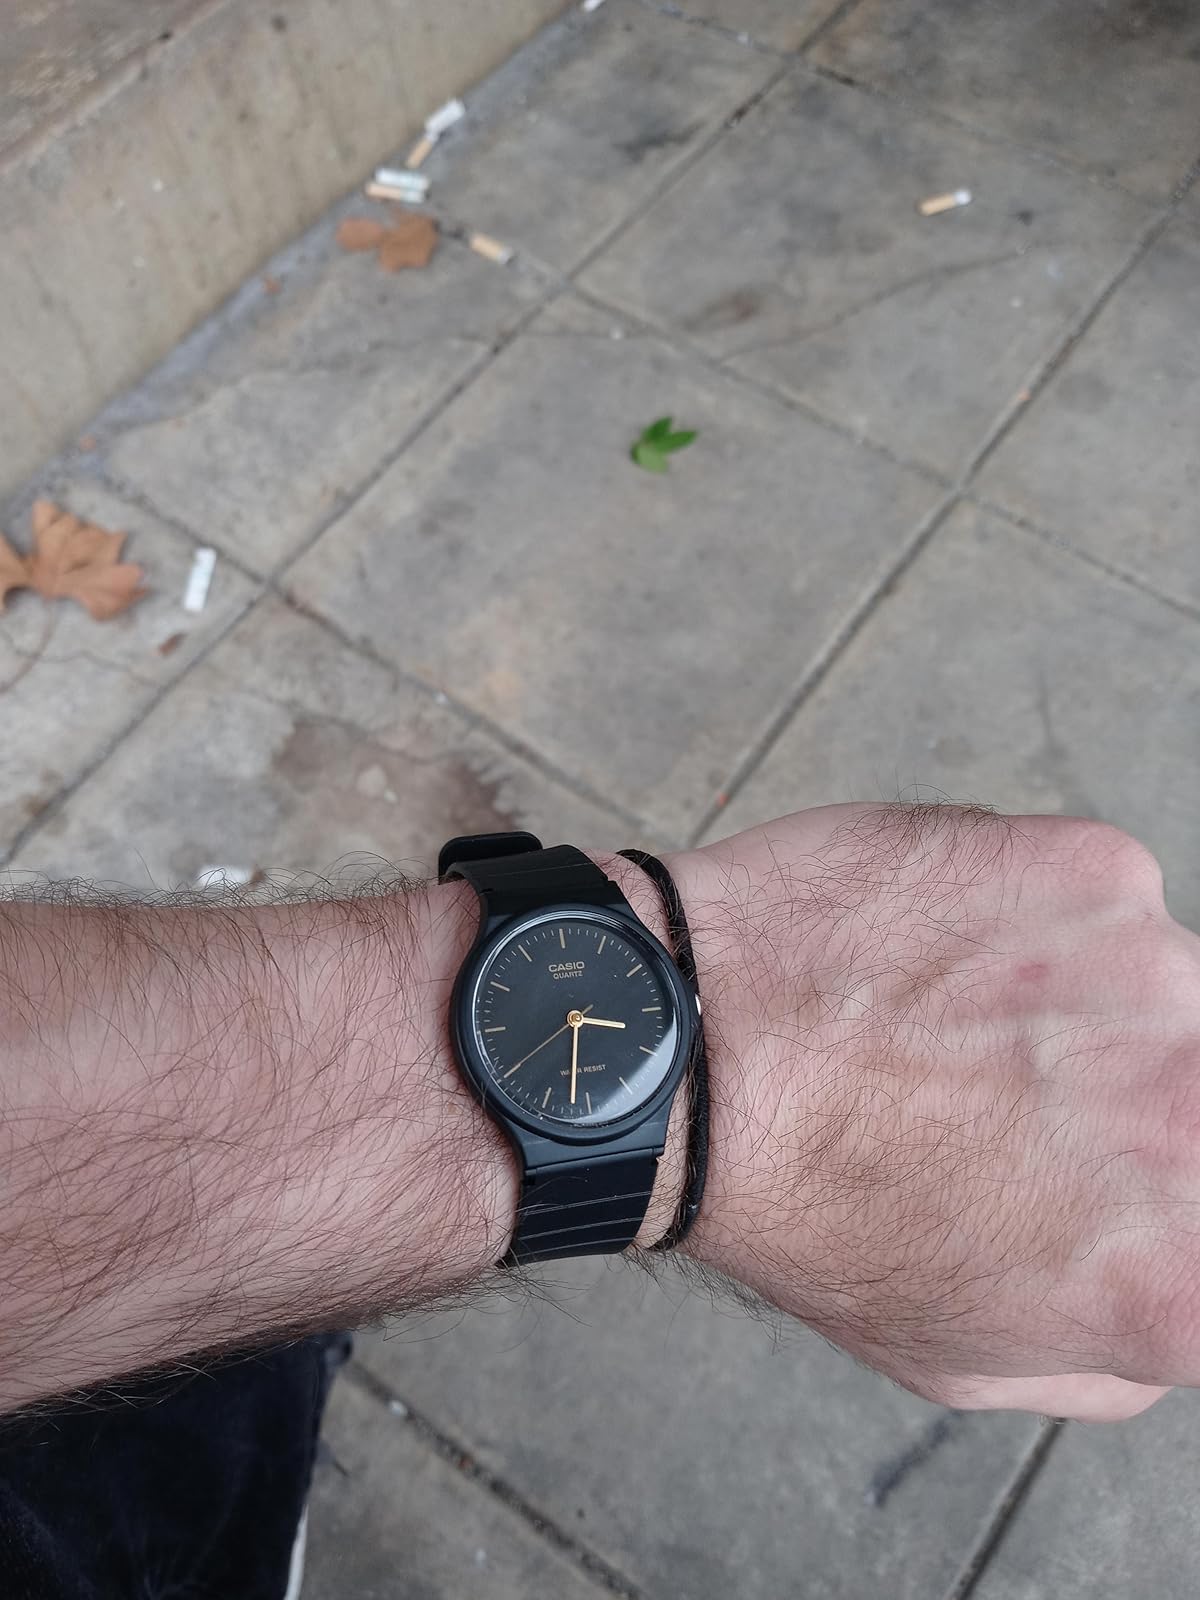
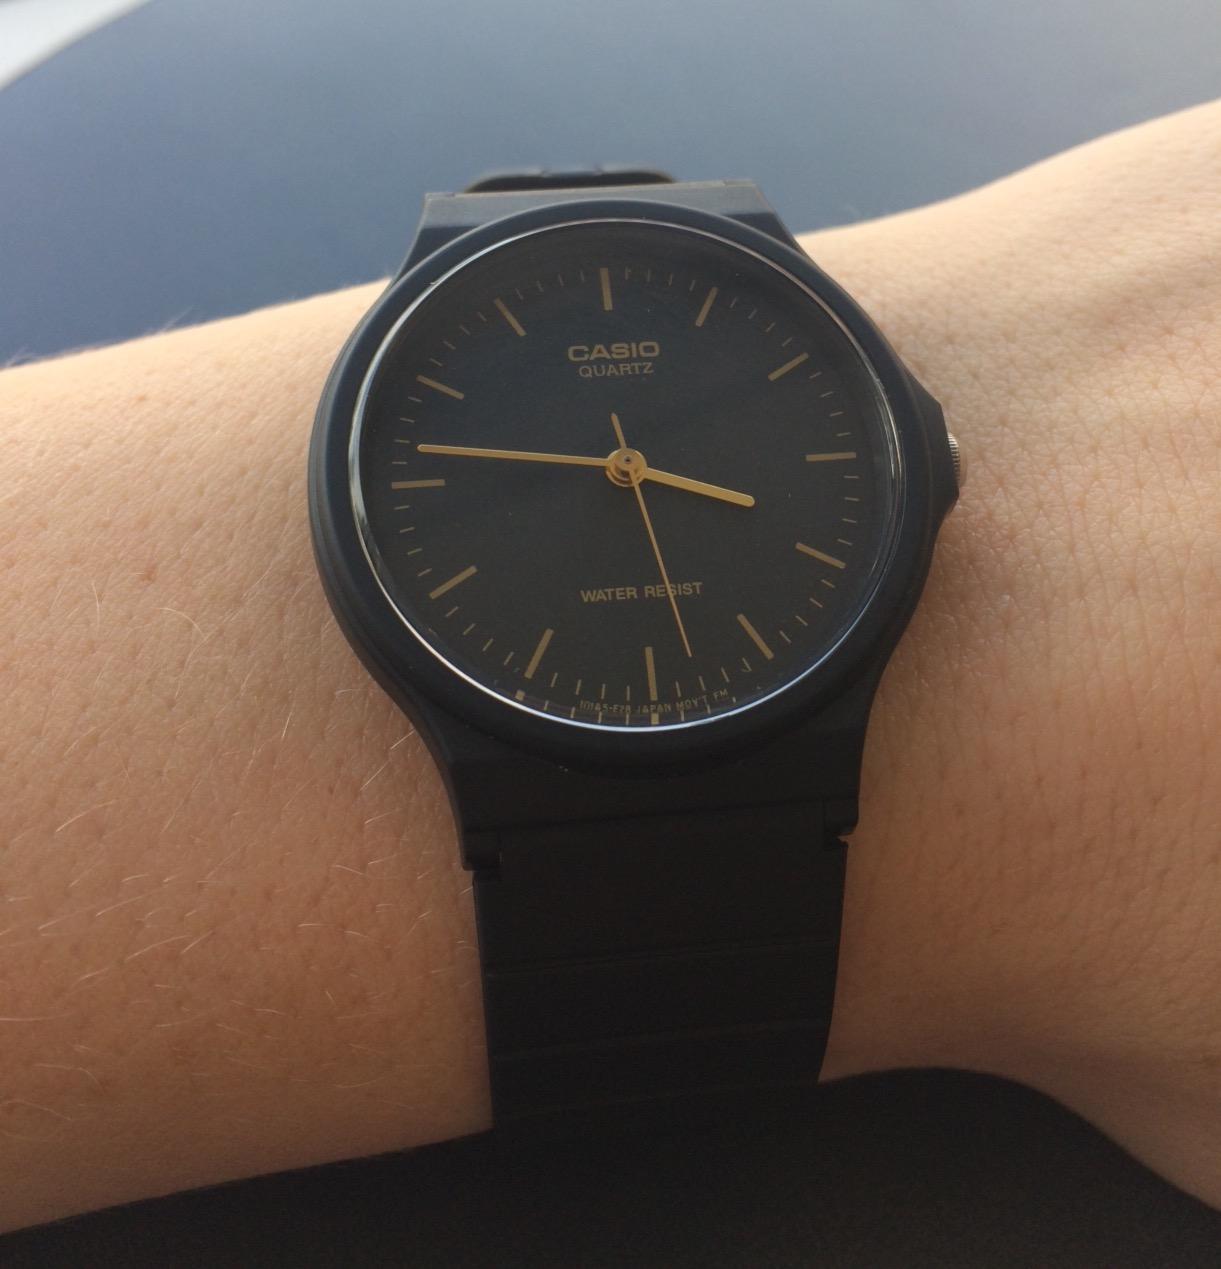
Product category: accessories_watch
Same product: yes